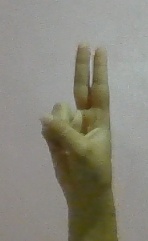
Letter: taa